Battle of the Golden Spurs

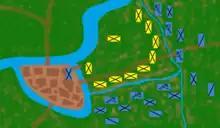
The initial positions of the French (blue) and the Flemish (yellow) at Battle of the Golden Spurs

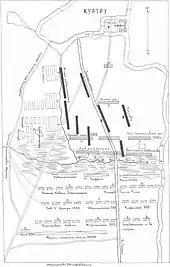
Map of the Flemish (black) and French (open) positions at the start of the battle, with the river Leie to the right, and the castle at the top

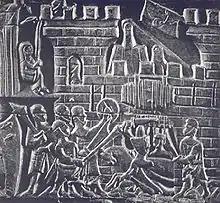
The attack of a French garrison at Courtrai as shown on the Courtrai Chest

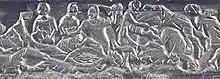
The French Golden Spurs are collected by the Flemish. Depiction on the Courtrai Chest

The combined Flemish forces met at Kortrijk on 26 June and laid siege to the local castle, which housed a French garrison. Anticipating a French attempt to break the siege, they prepared to face their enemies in a field battle. The size of the French response was impressive, with 3,000 knights and 4,000–5,000 infantry being an accepted estimate. The Flemish ultimately chose to break off the siege and the two forces clashed on 11 July in an open field next to the Groeninge stream.